Eastman Johnson

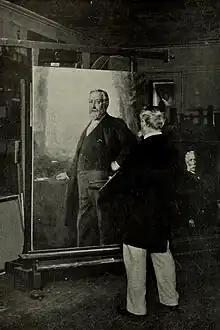
Eastman Johnson painting a full portrait of President Benjamin Harrison.

Johnson's subject matter included portraits of the wealthy and influential, from the President of the United States, to literary figures, to unnamed individuals. He is best known for his paintings of everyday people in everyday scenes. Johnson often repainted the same subject changing style or details.